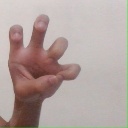
अक्षर: छ